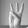
ASL letter: W